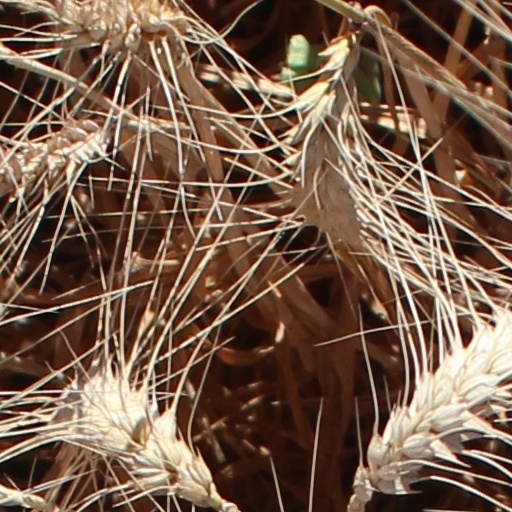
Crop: wheat